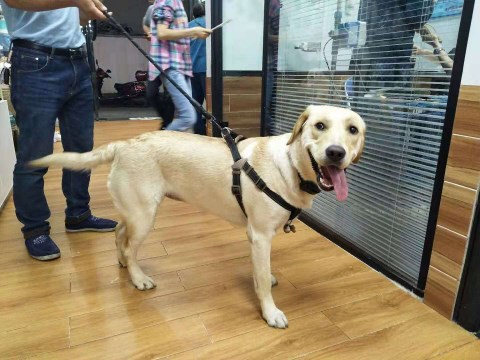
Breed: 3580-n000122-Labrador_retriever